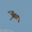
Label: bird